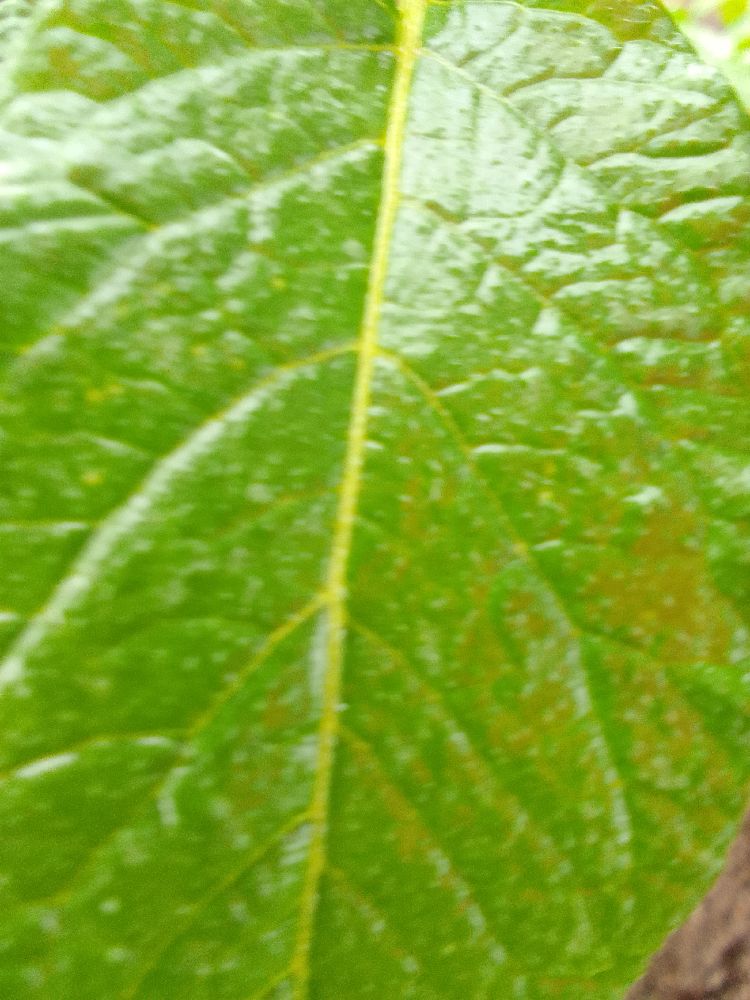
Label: Healthy